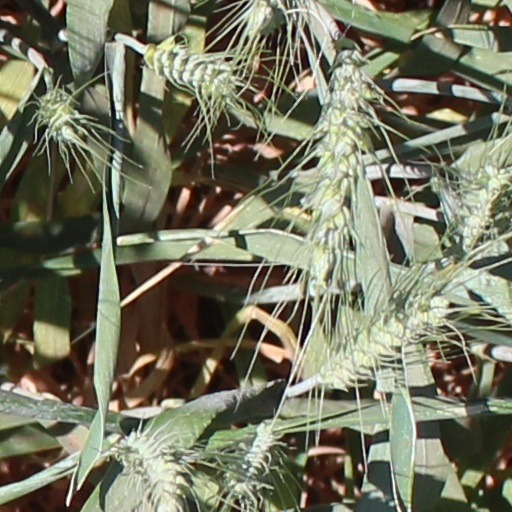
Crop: wheat